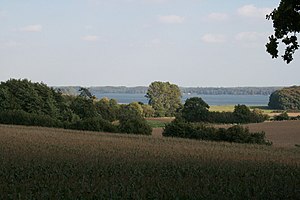
Ulsnæs / Galleri
Ulsnæs eller Ulsnis er en landsby og kommune beliggende midtvejs mellem Slesvig by og Kappel ved Sliens nordlige bred i Angel i Sydslesvig. Administrativt hører kommunen under Slesvig-Flensborg kreds i den nordtyske delstat Slesvig-Holsten. Kommunen samarbejder på administrativt plan med andre kommuner i omegnen i Sønder Brarup kommunefællesskab. Ulsnæs er sogneby i Ulsnæs Sogn. Sognet lå i Slis Herred, da området tilhørte Danmark.